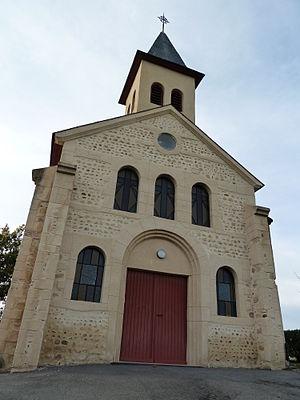
Église de Lonçon
Lonçon est une commune française située dans le département des Pyrénées-Atlantiques, en région Nouvelle-Aquitaine.